Infiniti G Line

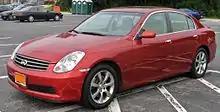
2006 Infiniti G35 sedan

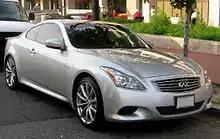
Infiniti G37S Coupe

The G35 sedan was refreshed inside and out for the 2005 model year and the coupe for the 2005 and 2006 model years. The interior received revised gauges, backlighting, trim and knobs. Aluminum trim replaces "tinted" interior trim, and the dash and center console layout were revised. Rosewood trim became available as a package on the 2005 models. MP3/WMA playback was added to the now standard 6 disc in-dash CD player, and the cassette player was removed. Brembo brakes were removed for the 2005 and 2006 models, and the brakes were redesigned with larger discs and a different caliper design. This was partly in response to a number of complaints about the previous years' brakes, which included a class action lawsuit filed in California related to premature wear on 2003–2004 models. A sport-tuned suspension package was standard on all six-speed manual equipped models, which included a viscous limited slip differential and the higher output VQ35DE "Rev-UP" engine (this variant, while retaining the VQ35DE designation, featured variable valve timing on both the intake and exhaust camshafts; the exhaust side VVT was accomplished via the use of an electromagnetic phaser); cars ordered with the automatic transmission retained the standard VQ35, regardless of whether or not the sport-tuned suspension package was ordered. The 2006 models received minor updates. On the exterior there were new headlights, taillights, spoiler, sport side sills, and front bumper. Bluetooth capability was added to the interior for hands-free phone use. Rear active steering was an option for the '06 coupe.